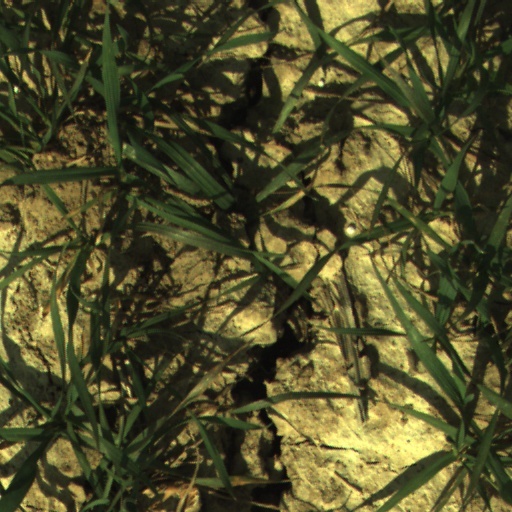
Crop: wheat